Let's Go (1923 film)

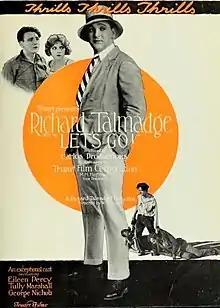
Advertisement

Let's Go is a 1923 American silent action film directed by William K. Howard and starring Richard Talmadge, Eileen Percy, and Tully Marshall.